Eke Church

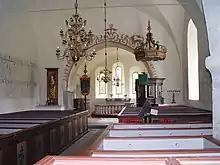
View of the interior towards the choir

The current church with its Romanesque nave and Gothic tower was predated by a stave church on the same location, fragments of which was found under the floor of the presently visible church in 1916. The stave church had been decorated with paintings in Byzantine style.